Face (professional wrestling)

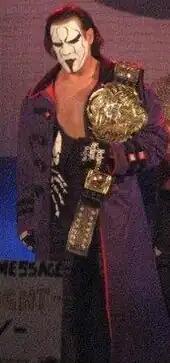
During the 1990s, some faces, such as Sting (pictured), used tactics more commonly associated with heels.

The portrayal of face wrestlers changed in the 1990s with the birth of Extreme Championship Wrestling (ECW), the start of World Championship Wrestling's (WCW) New World Order (nWo) storyline, and the Attitude Era of the WWF. During this time, wrestlers like Stone Cold Steve Austin and Sting used tactics traditionally associated with heels, but remained popular with the fans. Professional wrestling had just come off a huge steroid scandal and was facing poor ratings compared to the 1980s, and as a result, professional wrestling transformed into an edgier, more mature product. In this new era of professional wrestling, the standard face was more profane, violent, and uncontrollable.